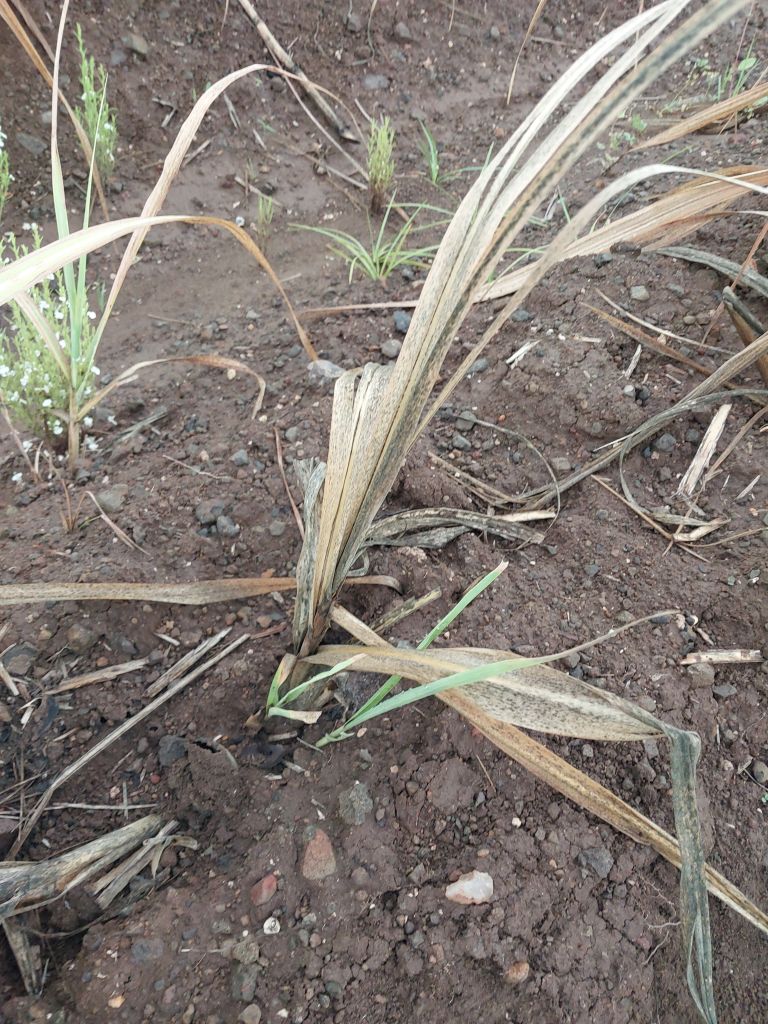
Label: Sett Rot